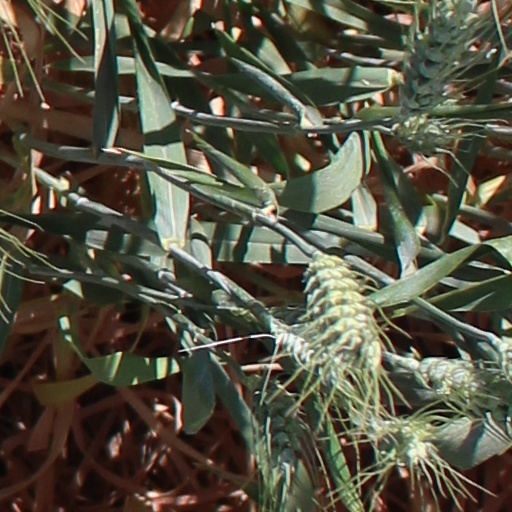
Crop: wheat